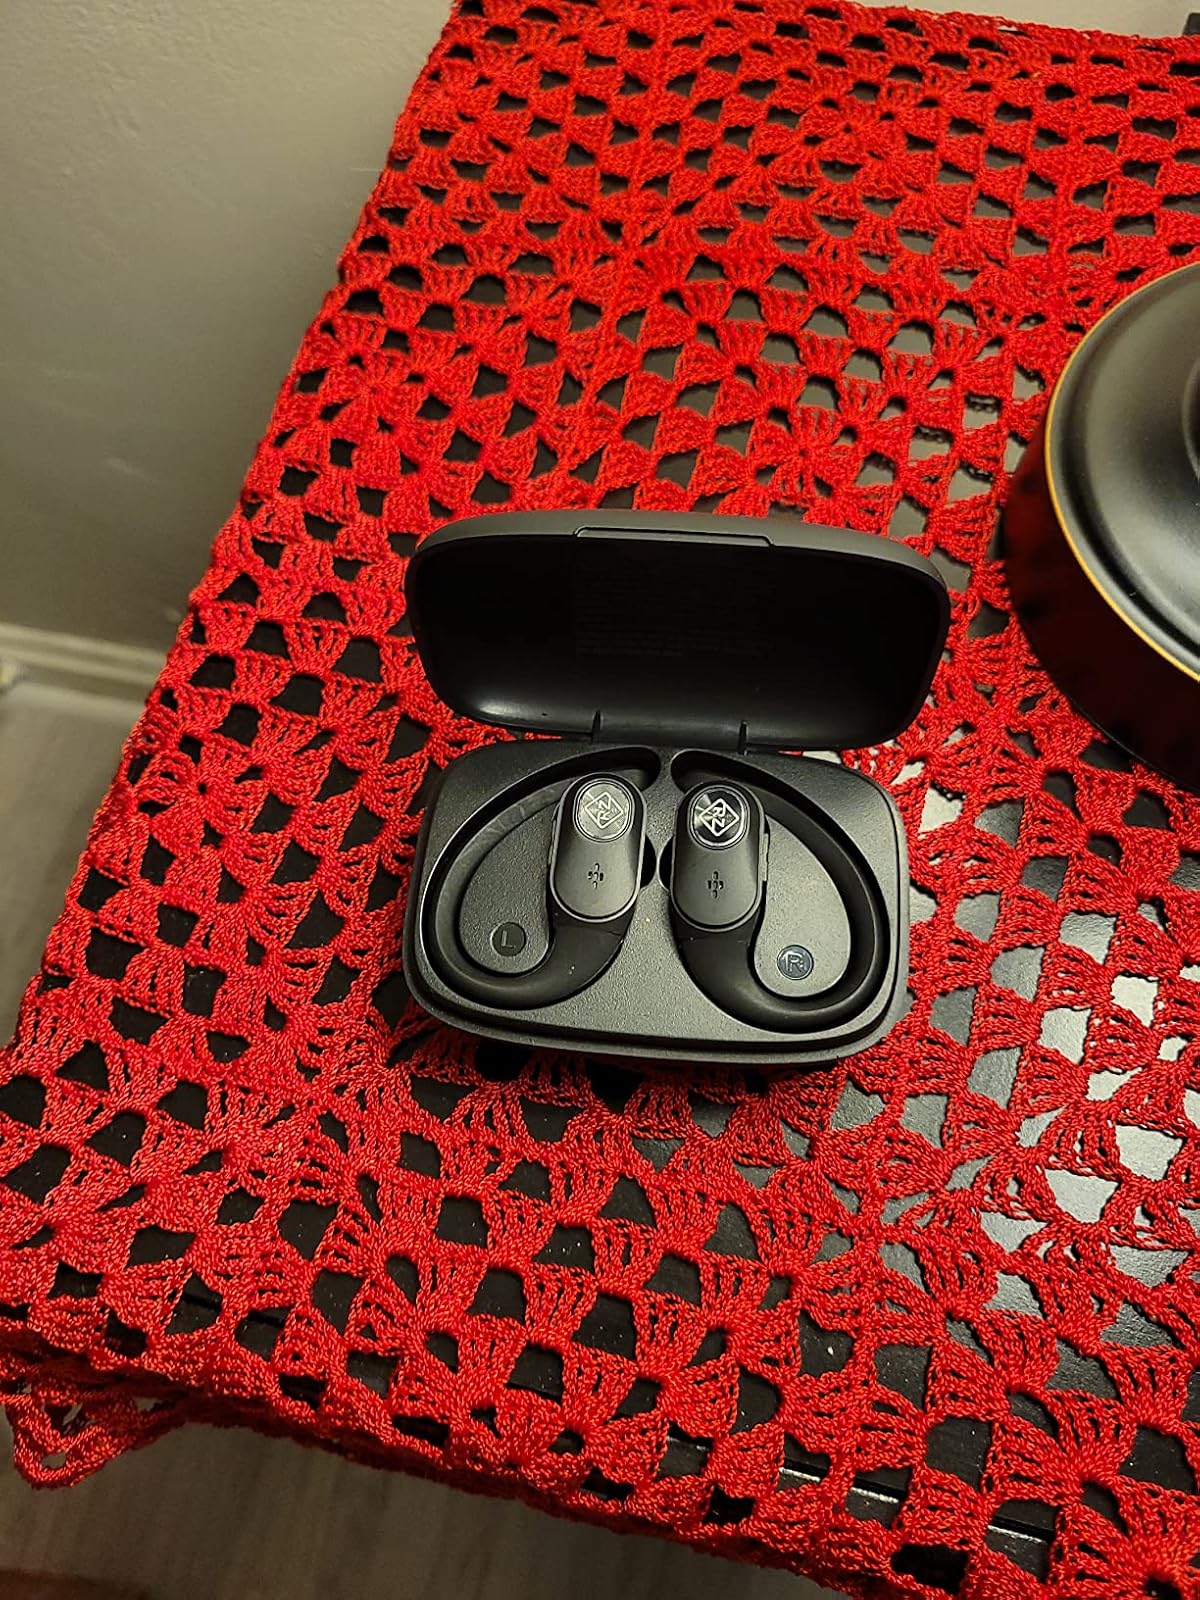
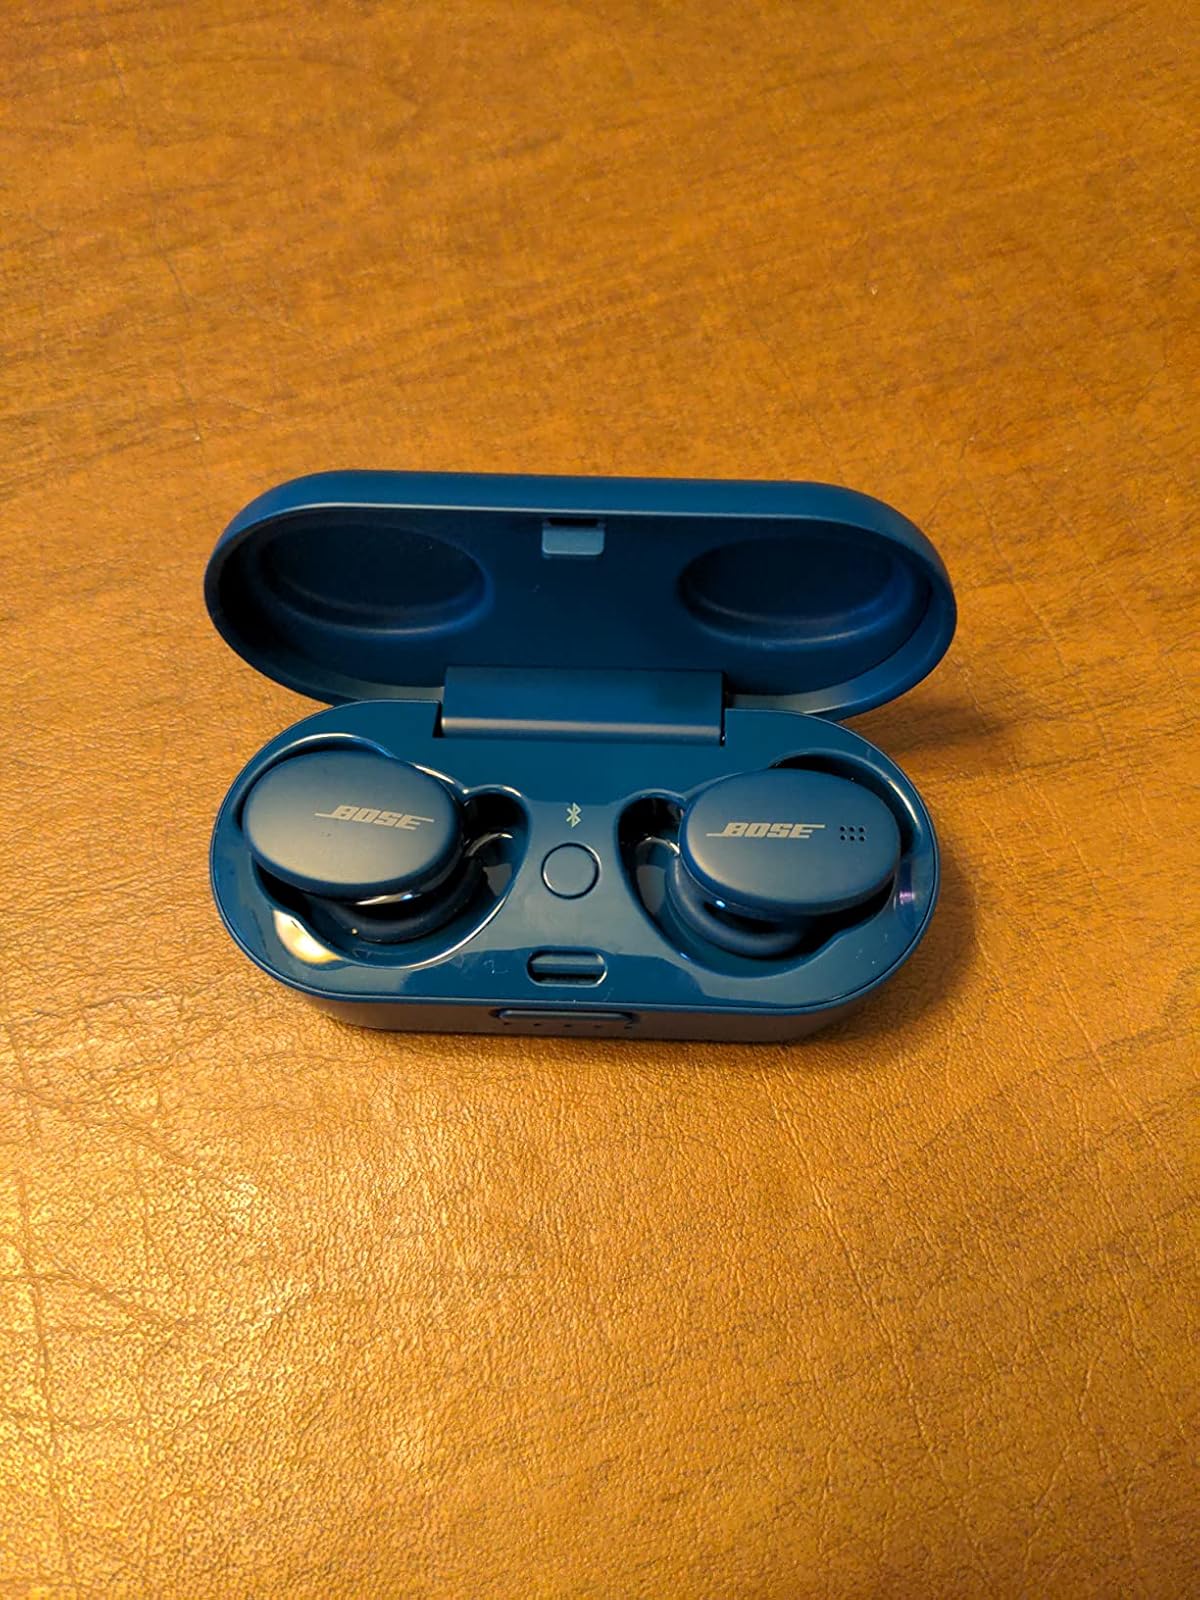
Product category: earbuds
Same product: no